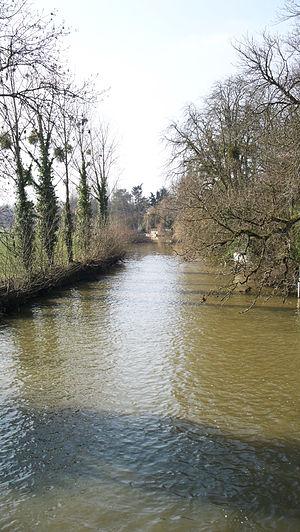
La Vilaine.
Acigné est une commune française située dans le département d'Ille-et-Vilaine, en région Bretagne, peuplée de 6 740 habitants. Elle fait partie des quarante-trois communes de Rennes Métropole.
Noyal-sur-Vilaine est une commune française située dans le département d'Ille-et-Vilaine en région Bretagne, peuplée de 6 008 habitants.